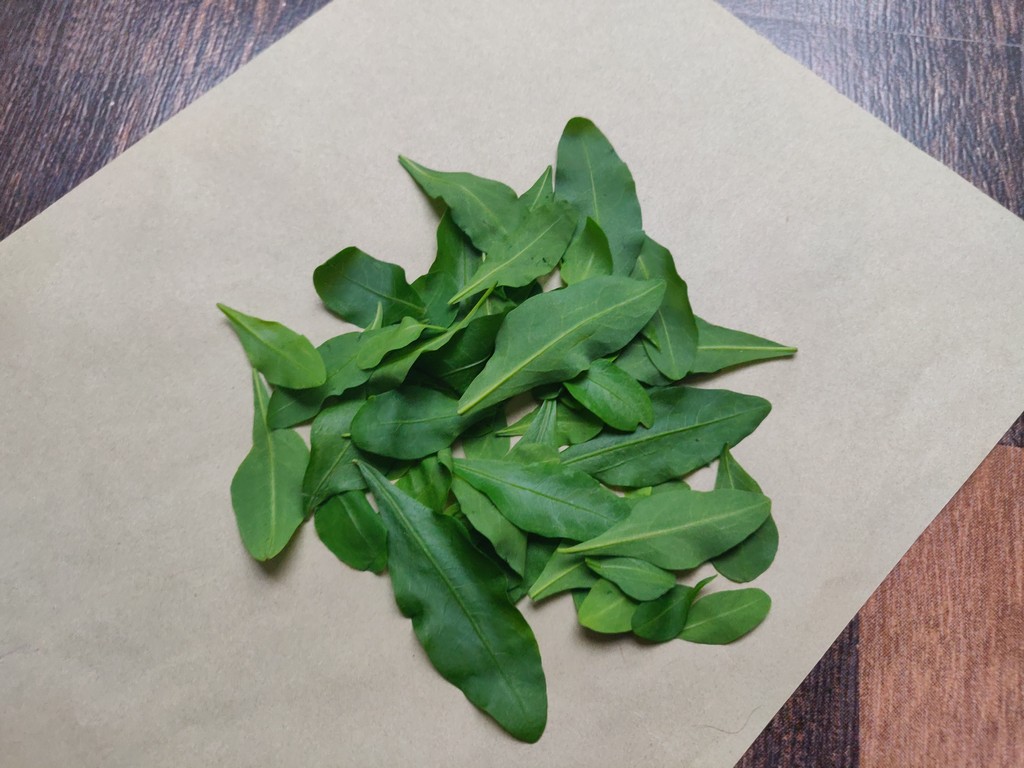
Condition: Healthy
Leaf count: multiple
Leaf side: unknown